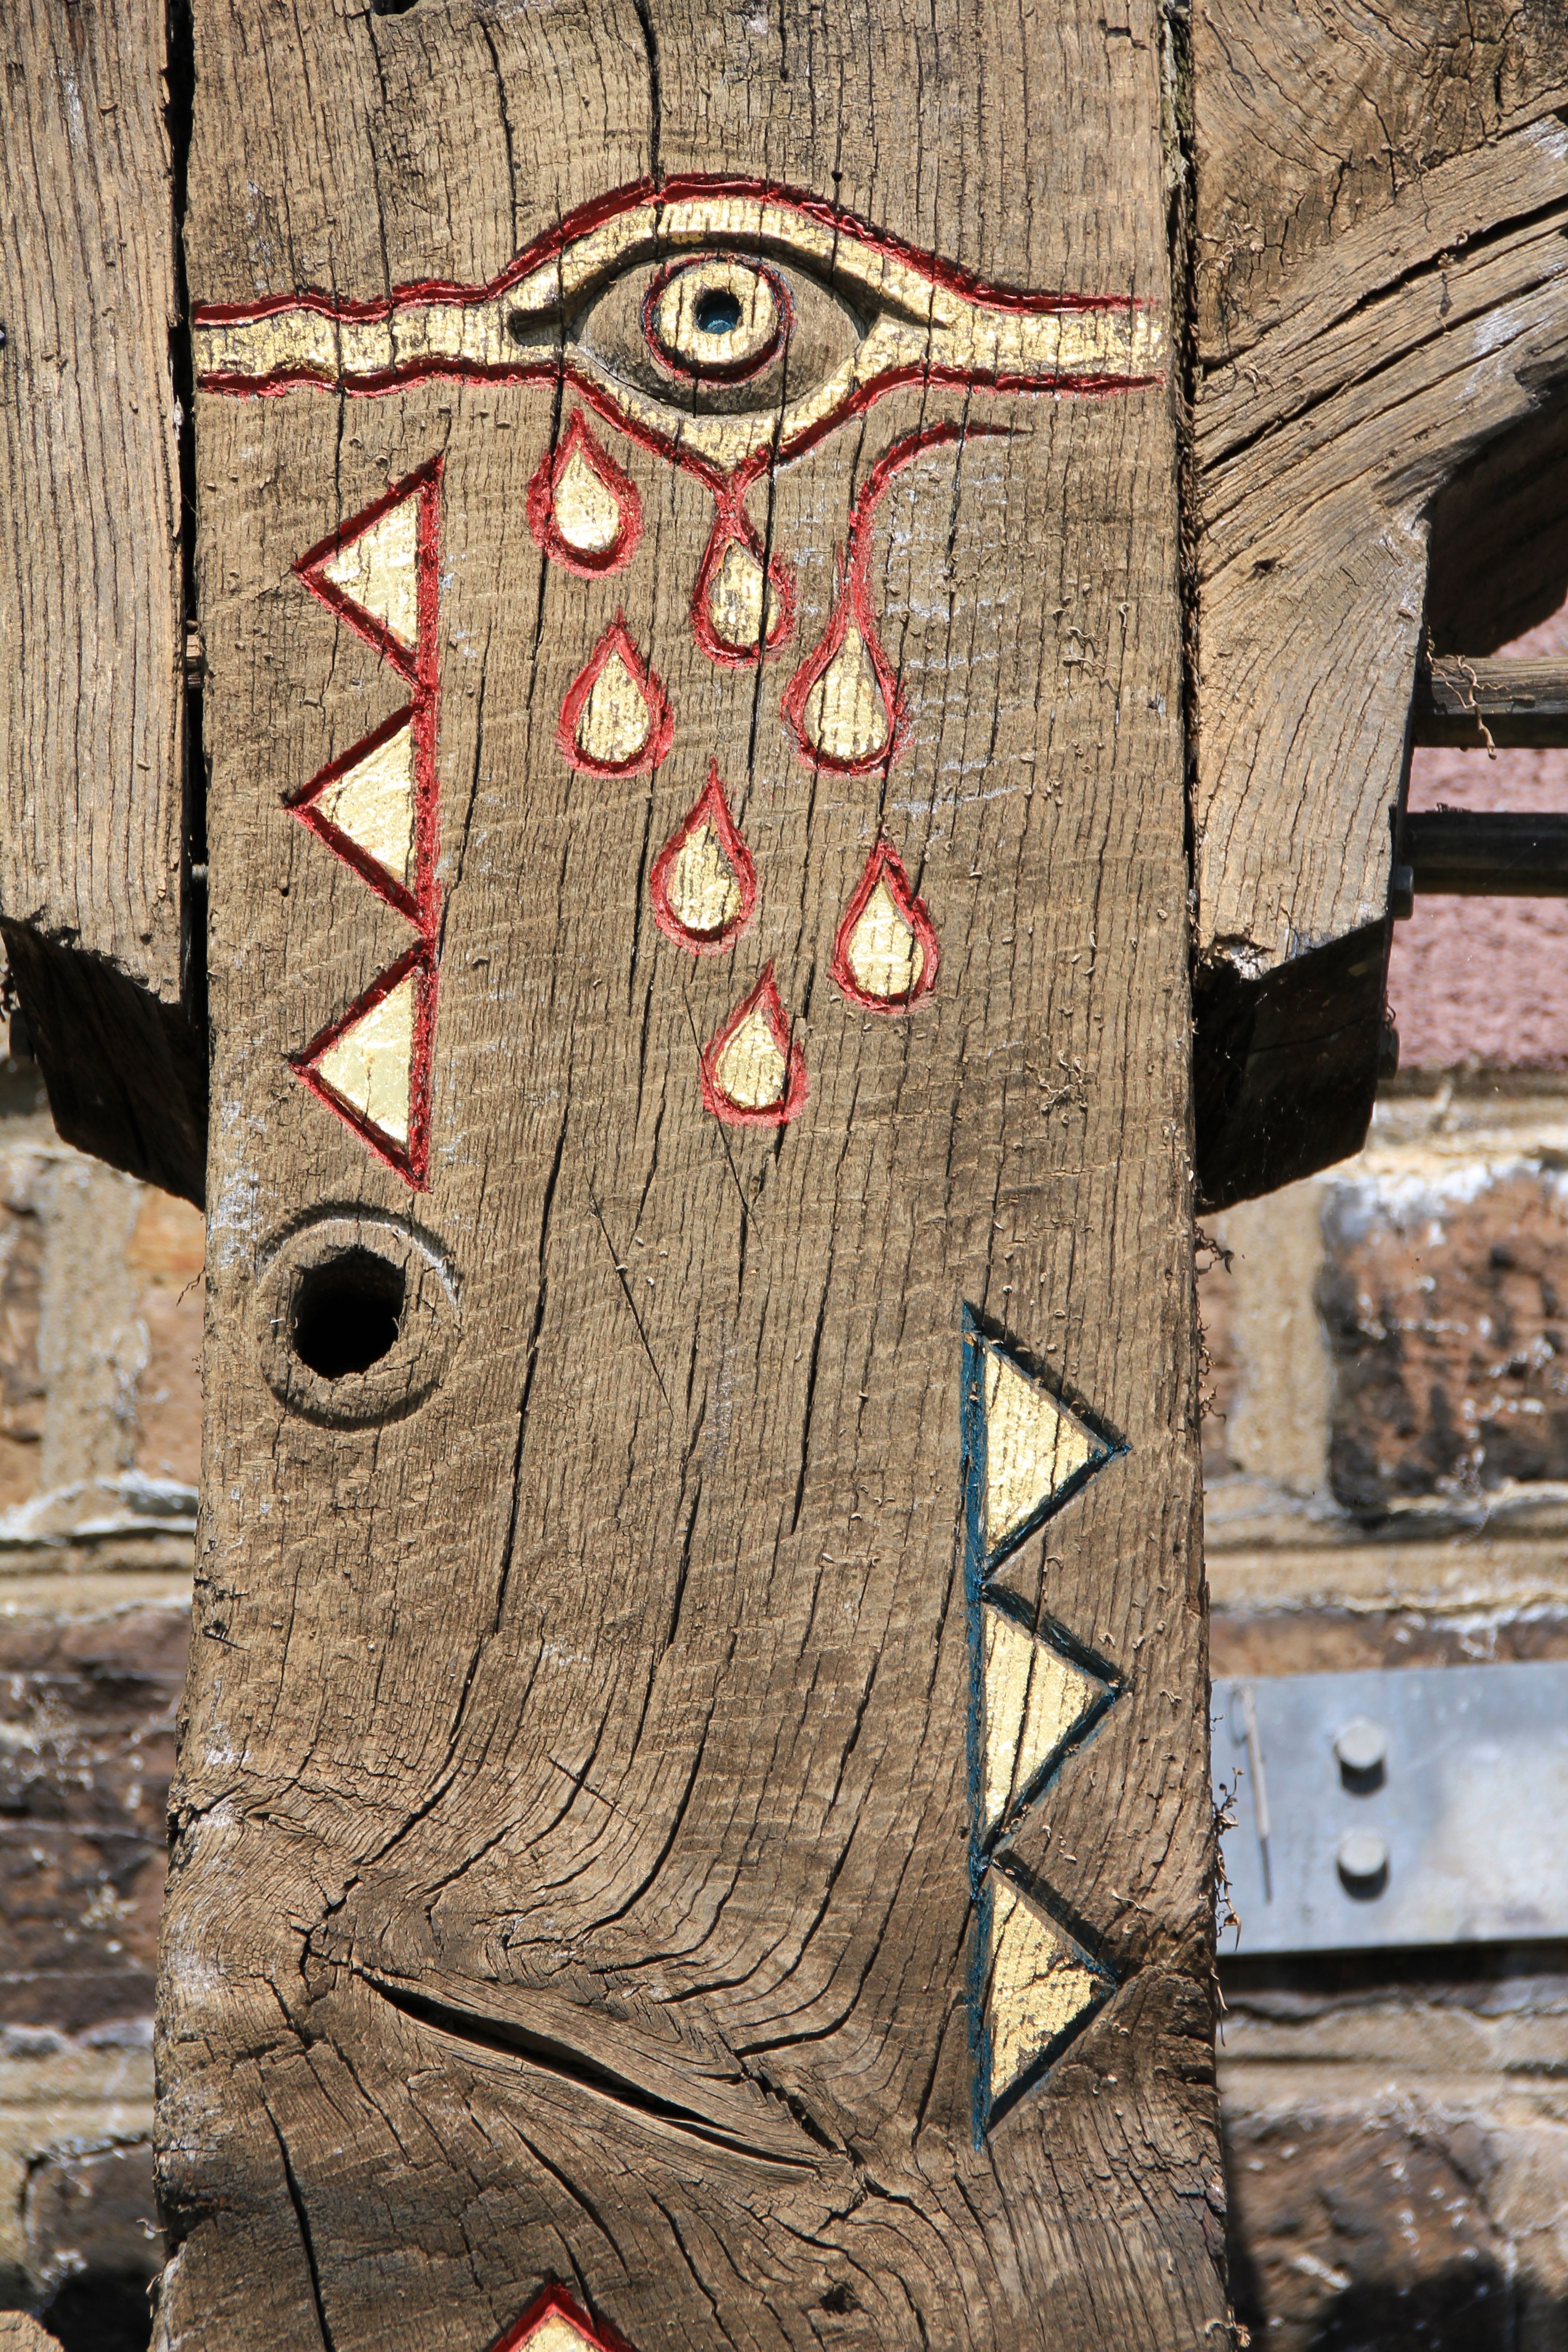
wood, wall, bar, red, painting, street art, sculpture, art, temple, eye, tears, carving, ancient history